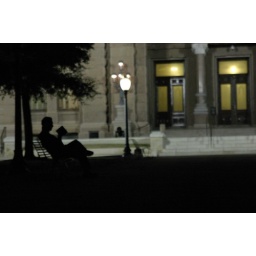
It was interesting to spy this fellow reading a book by lamp light and Capital.